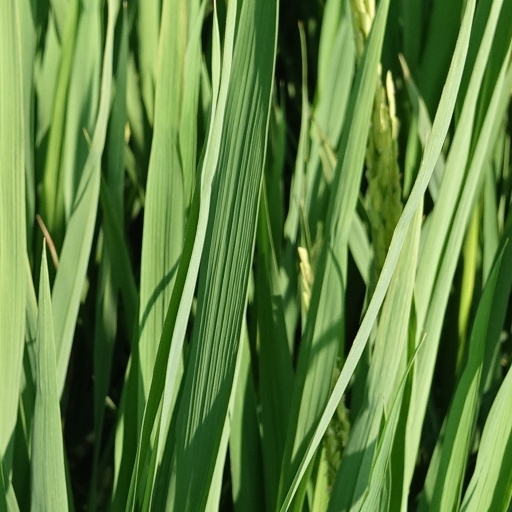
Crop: rice